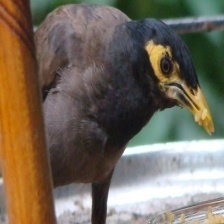
Species: MYNA
Scientific name: ACRIDOTHERES TRISTIS